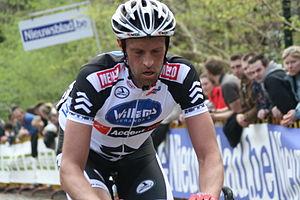
Gand-Wevelgem 2011, mont Kemmel Bram Schmitz